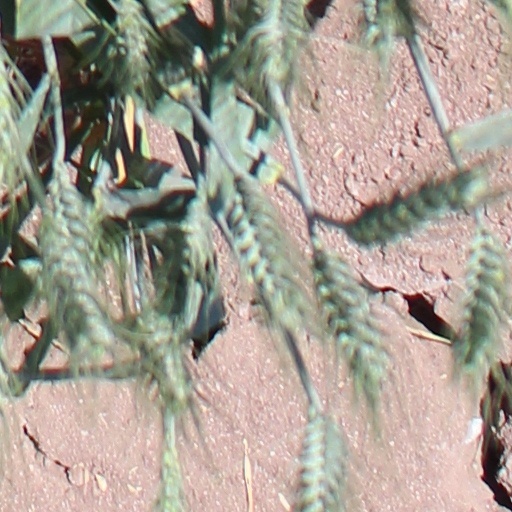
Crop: wheat